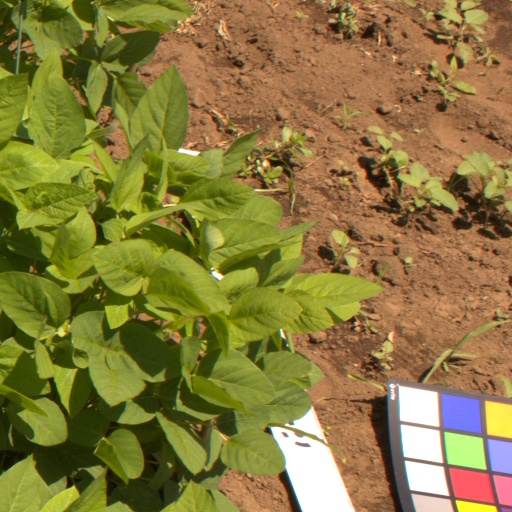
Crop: soybean